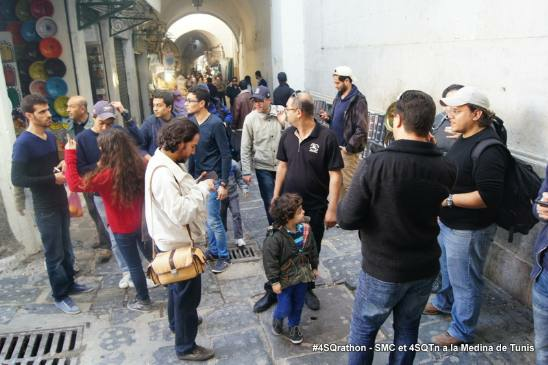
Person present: Yes